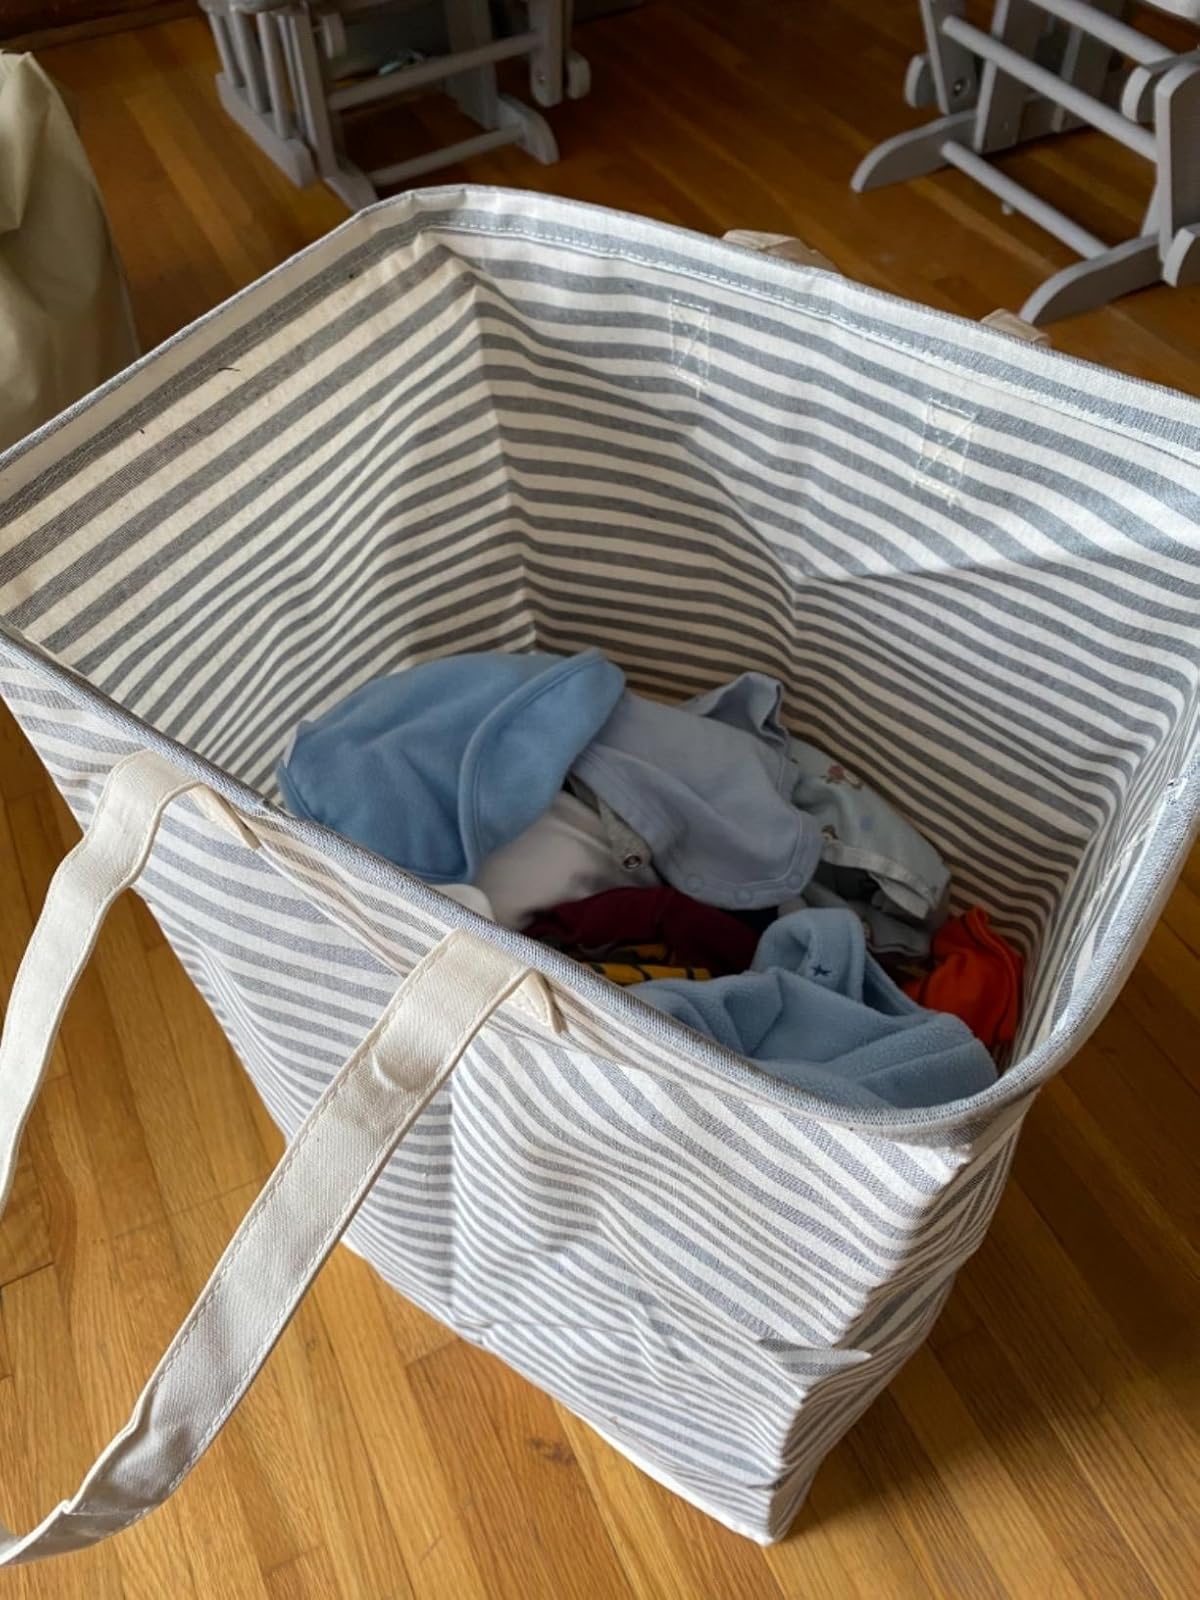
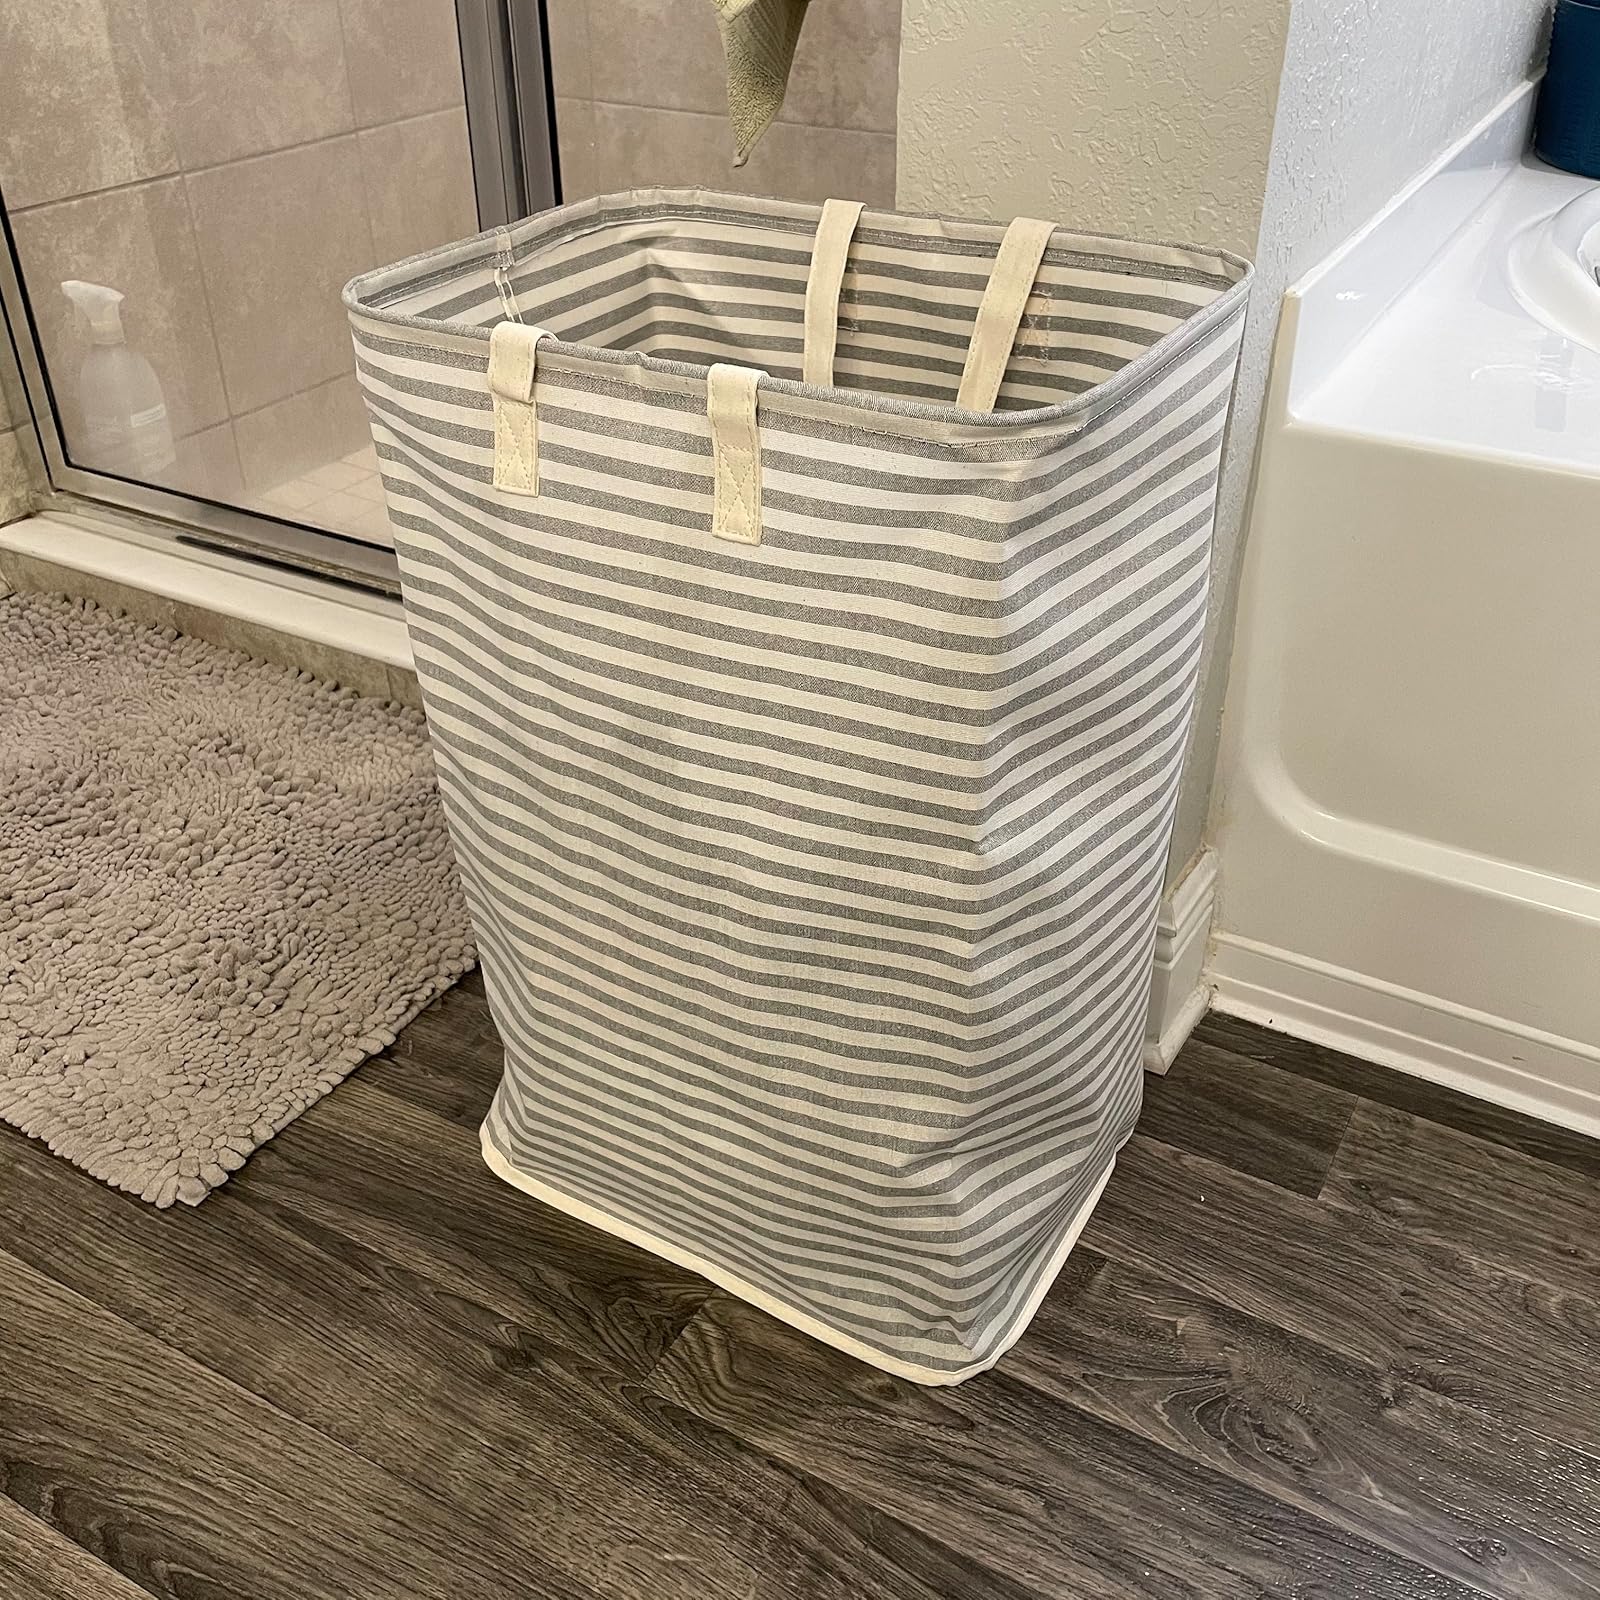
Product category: items_hamper
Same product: yes